Kirkconnel (horse)

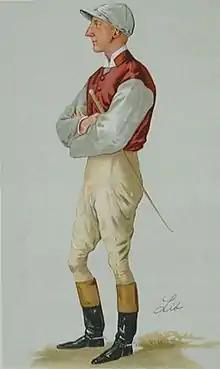
John Watts,who rode Kirkconnel to victory in the 2000 Guineas

In early 1895 J. Day replaced Percy Peck as Maple's private trainer and took over the training of Kirkconnel. On 1 May, Kirkconnel, ridden by John Watts and equipped with blinkers, started at odds of 10/1 in an eight-runner field for the 87th running of the 2000 Guineas over the Rowley Mile. Raconteur started favourite while the best fancied of the other runners were Speedwell, Sir Visto and Laveno. Kirkconnel was restrained towards the rear of the field for most of the way before moving into fourth place behind Sir Visto, Raconteur and Laveno two furlongs from the finish. He produced a strong late run to take the lead well inside the final furlong and won by a length from Laveno, with two lengths back to Sir Visto in third. His winning time of 1:42.4 eualled the track record set by Isinglass in 1893. Although the colt won in "fine style", Watts was not very enthusiastic after the race, commenting "the best-trained horse won. One of the others might do better next time".